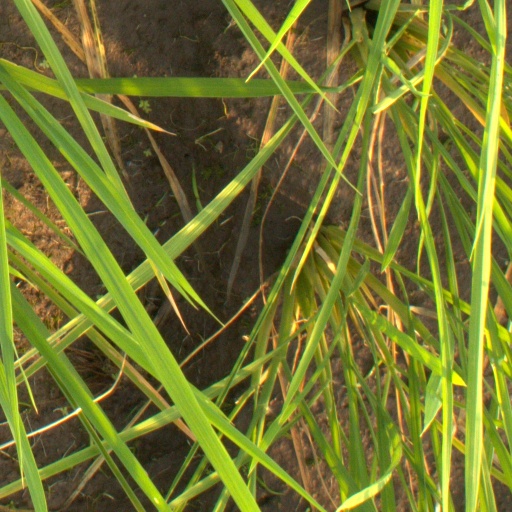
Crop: rice